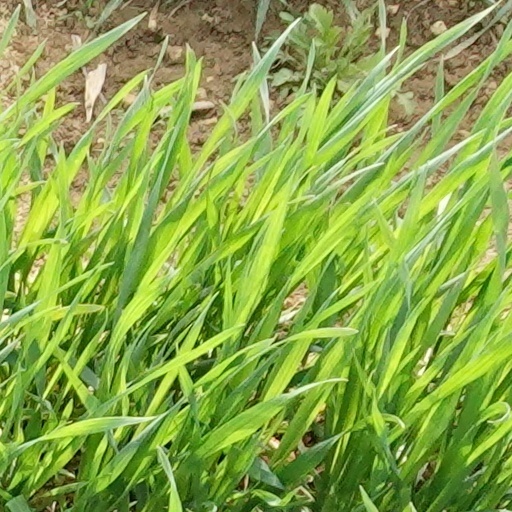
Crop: wheat